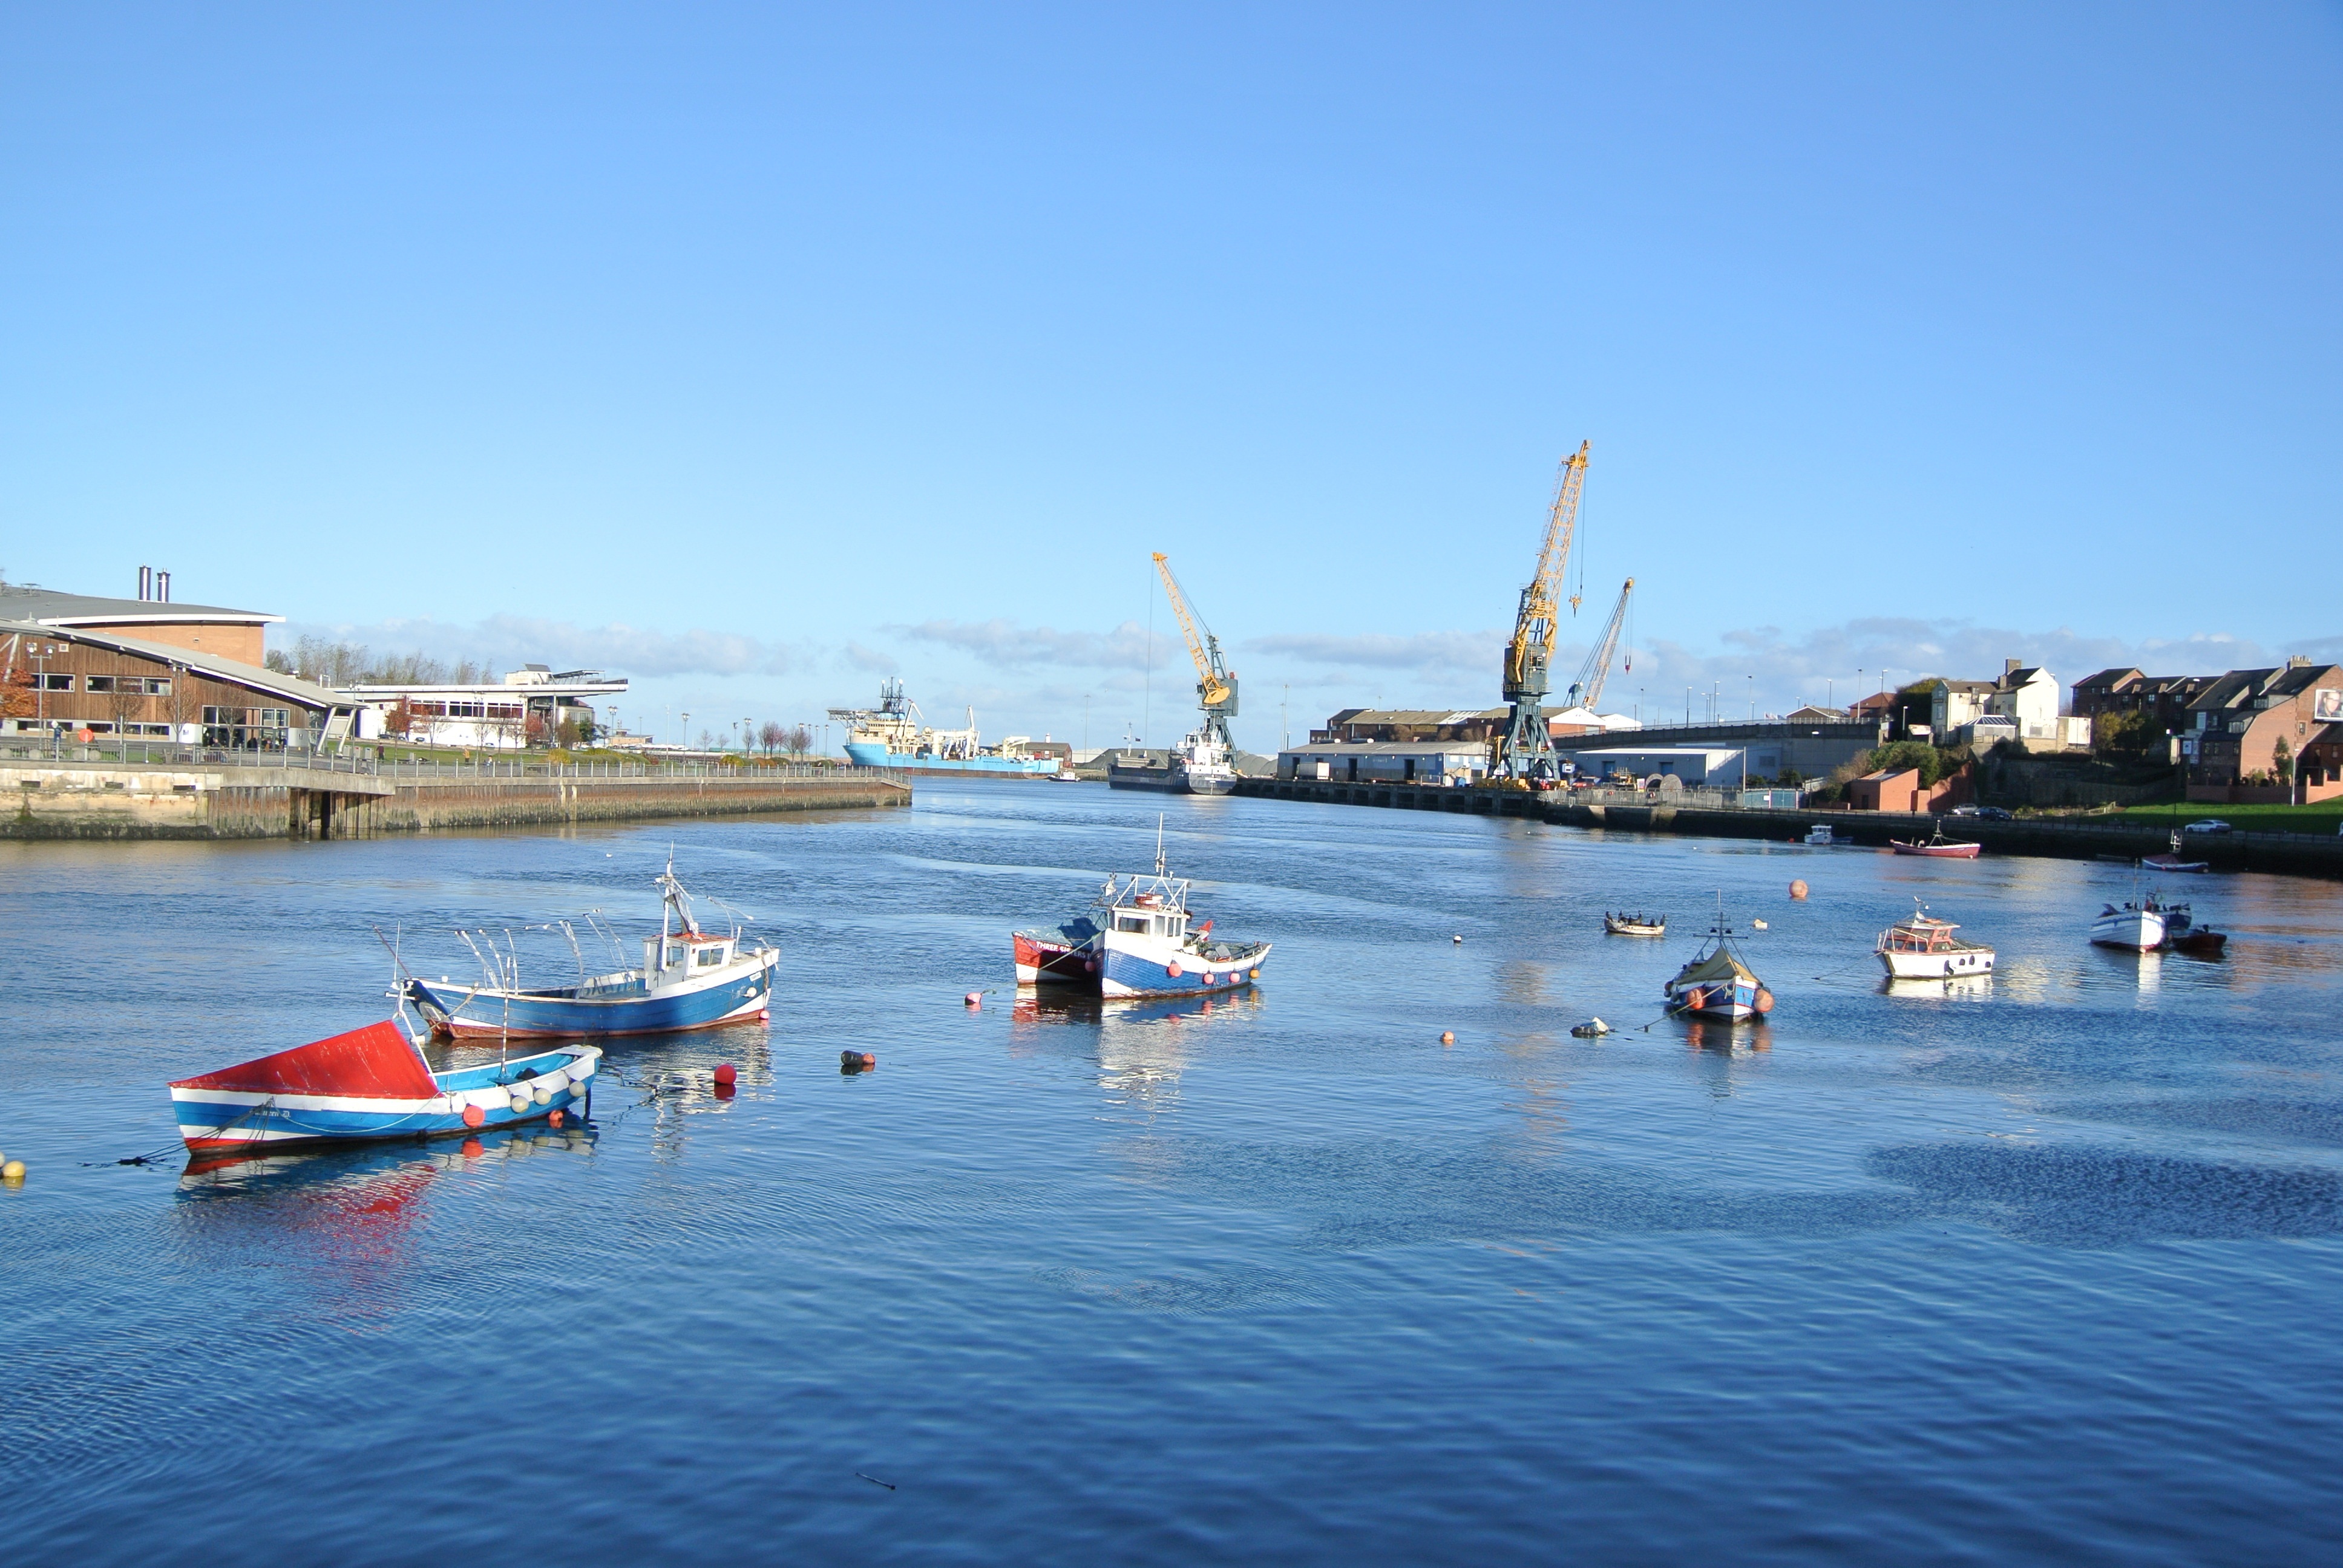
beach, sea, coast, boat, vehicle, bay, harbor, harbour, marina, boating, boats, sunderland